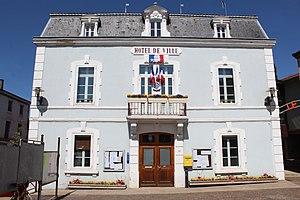
Mairie de Cuisery.
Cuisery est une commune française située dans le département de Saône-et-Loire en région Bourgogne-Franche-Comté.